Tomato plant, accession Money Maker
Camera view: vertical (180 deg); turntable rotation: 270 degrees
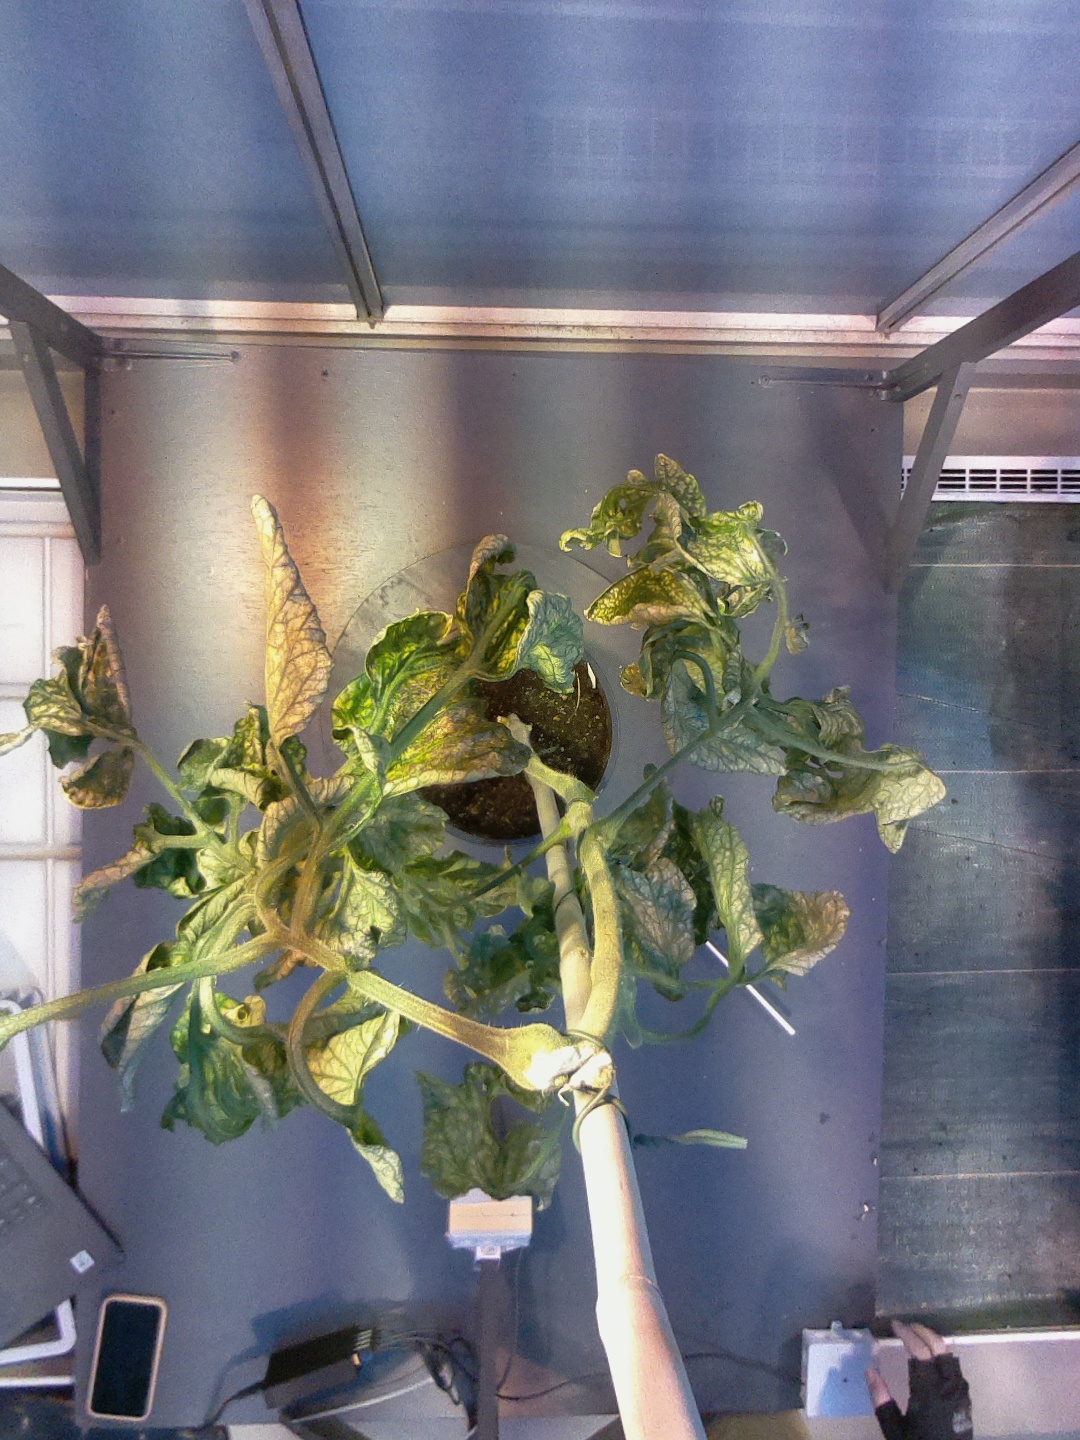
BBCH growth stage 52: 2 inflorescences visible